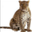
Label: leopard